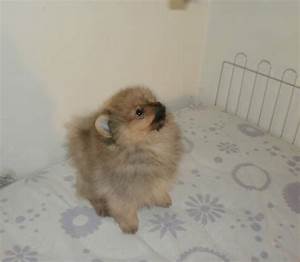
Label: dog